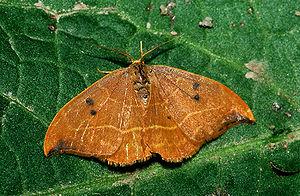
Le Hameçon, Watsonalla binaria, est une espèce de lépidoptères de la famille des Drepanidae, de la sous-famille des Drepaninae.